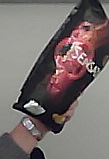
Product: lays_chill